Interstate 4

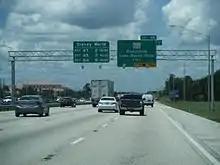
I-4 westbound approaching SR 535 in Lake Buena Vista

At mile 57, I-4 enters Osceola County and, soon thereafter, intersects Greater Orlando's beltways: the Western Expressway (SR 429) on the western side and the Central Florida GreeneWay (SR 417) which rounds the eastern side before returning to I-4 in Sanford. Additionally, an exit to World Drive (signed as just "Disney World") runs north as a limited-access highway into Walt Disney World and an electric pylon in the shape of Mickey Mouse can be seen on the southwest corner of the intersection. The single Central Florida GreeneWay/World Drive exit (exit 62) also marks an abrupt change from rural to suburban/urban landscape. The highway passes beside Celebration and Kissimmee on the east side and Walt Disney World (not visible) on the west side.